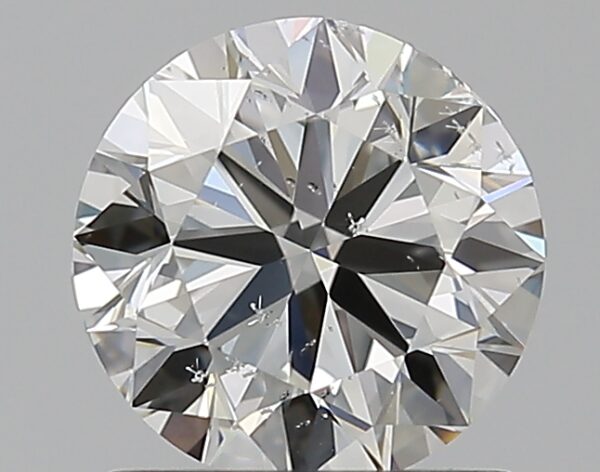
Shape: round
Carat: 1
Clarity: SI1
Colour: G
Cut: VG
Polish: EX
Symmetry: VG
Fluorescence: N
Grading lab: GIA
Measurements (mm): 6.23 x 6.31 x 3.93